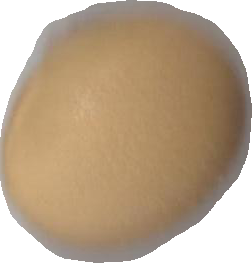
Variety: Dega